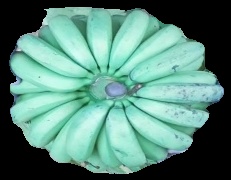
Variety: pachbale
Grade: grade2